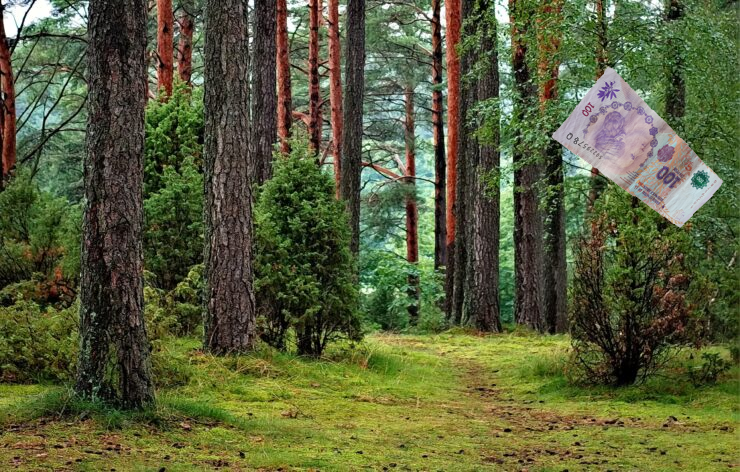
Denominación: 100